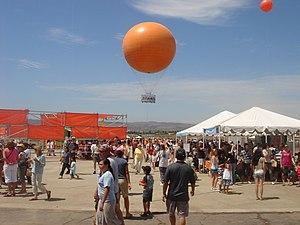
Ballon d'Irvine exploité par Aerophile
Irvine est une municipalité du comté d'Orange, en Californie, dont la population s’élevait à 212 375 habitants en 2010. Elle se situe dans la banlieue sud de Los Angeles. C'est une ville planifiée par la Irvine Company dans les années 1960. La ville est un centre en développement des industries du commerce et de la technologie. Plusieurs compagnies y ont leur siège social, dont les divisions américaines de Toshiba, Archos, Blizzard Entertainment et Broadcom. On peut citer aussi d'autres entreprises comme les bureaux de Ford, Mazda, les chaînes de restauration rapide In-N-Out Burger et Taco Bell. Les deux premiers employeurs de la ville sont l'université de Californie à Irvine et Verizon Wireless.